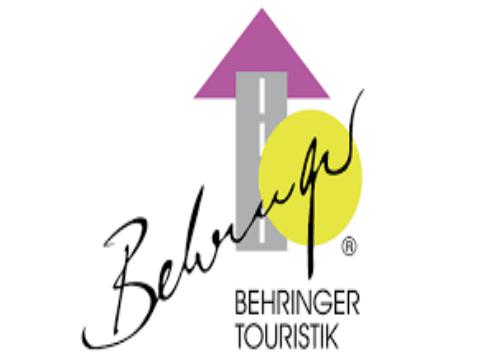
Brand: Behringer
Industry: Electronic